Card throwing

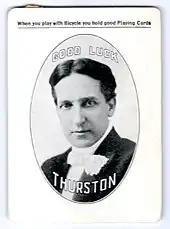
One of the many throwing cards used by master magician Howard Thurston

First popularized in the West among stage magicians during the 1800s, the art of throwing cards is called "scaling". Techniques used among performers today are attributed to stage magicians in the late 19th century. The exact origins of "flying card" tricks are unknown, but Alexander Herrmann is widely attributed with first including card throwing in a major act. He would use custom-made cards, sign them, and then throw them into the audience as potential souvenirs. The magician Howard Thurston also used card throwing as a major part of his act. The cards that they used, however, were heavier than those commonly used today.